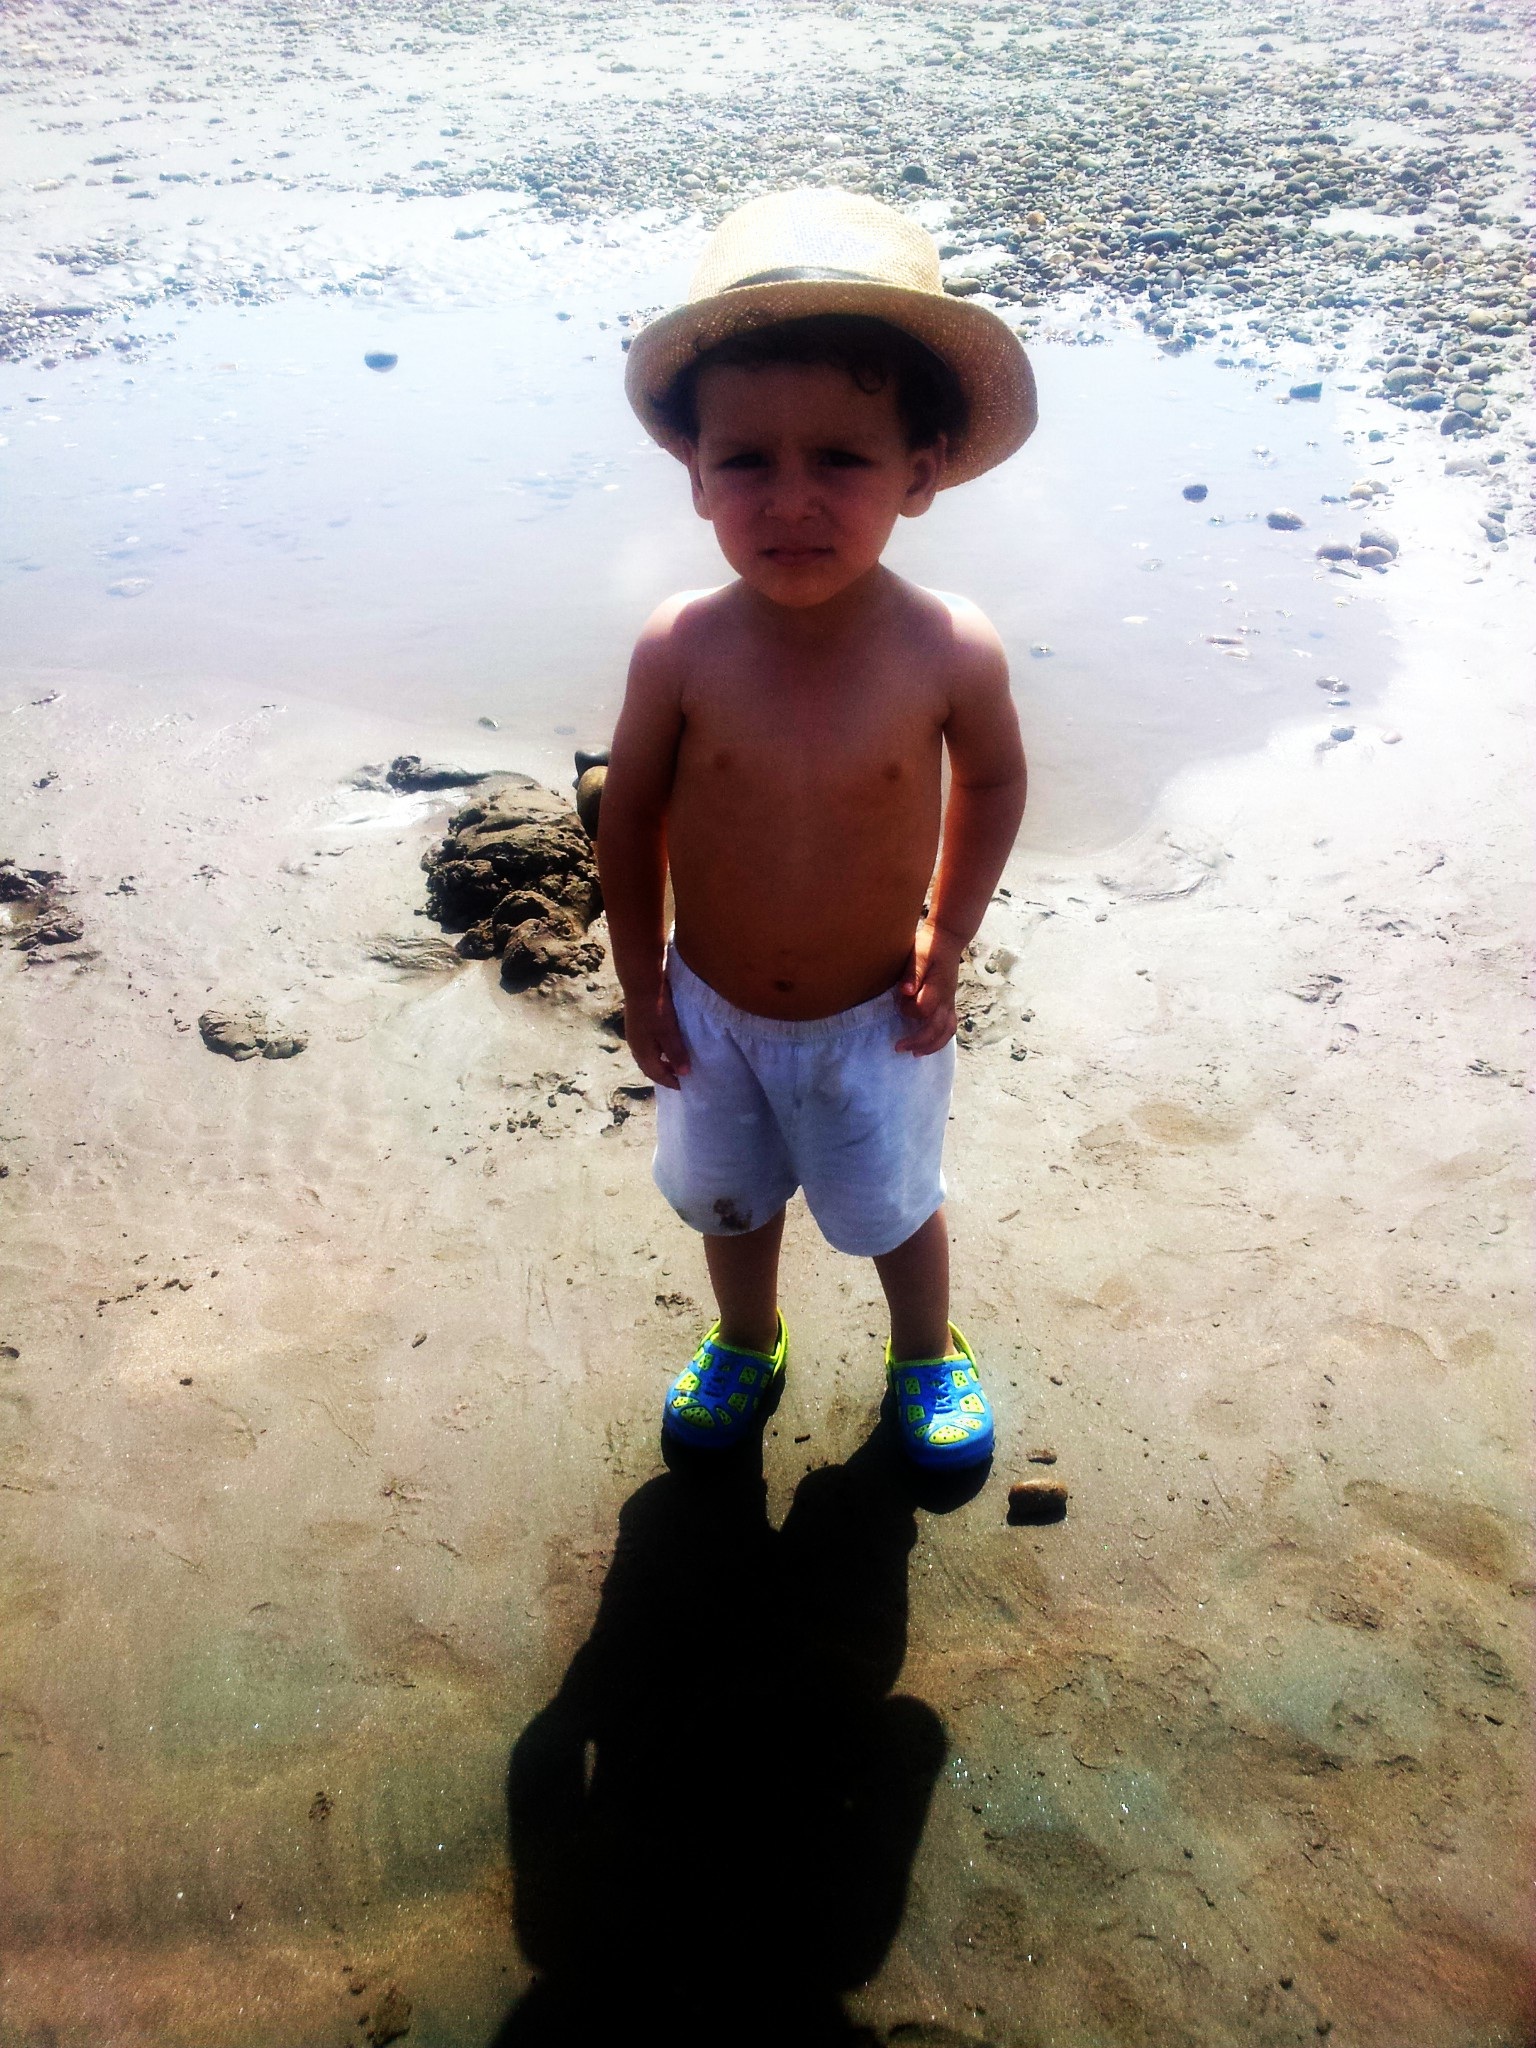
sea, water, sand, male, child, fun, toddler, photograph, image, human positions